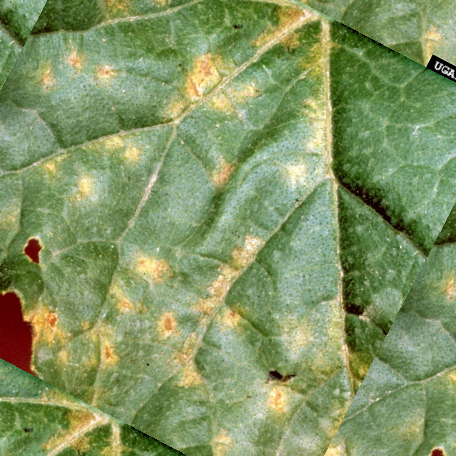
Label: Downy Mildew